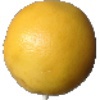
Label: white_grapefruit